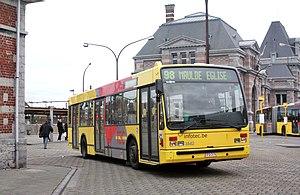
Autobus Van Hool A330 n°3842 (série 3801-3842) du TEC Hainaut sur la ligne 98 au terminus de la gare de Tournai.
Le Van Hool A330 est un bus à plancher bas de 12 mètres de long fabriqué par le constructeur automobile belge Van Hool. Il sera remplacé sur les chaînes de montage par le Van Hool NewA330.
La ligne 88A est une ancienne ligne de chemin de fer en Belgique. Elle reliait Antoing à Bléharies et la frontière française et se poursuivait par delà jusqu'à Saint-Amand-les-Eaux.